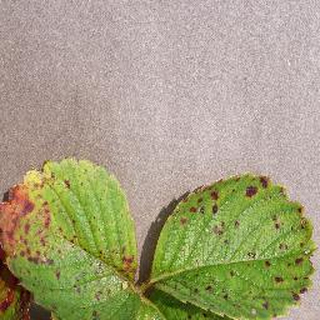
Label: strawberry_leaf_scorch